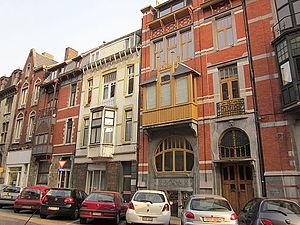
sequ.nusbaum
La rue Léon Mignon est une rue liégeoise qui va du carrefour de la rue des Bons Enfants et du square Léon Léonard au carrefour de la rue Saint-Séverin et de la rue Hocheporte.
La ville belge de Liège compte plus de 200 maisons de style Art nouveau ou en comportant certains éléments.
La séquence Nusbaum ou ensemble Nusbaum est un ensemble de neuf maisons contiguës de style Art nouveau situé à Liège dans la rue Léon Mignon du nᵒ 11 au nᵒ 27. Elle est l'œuvre de l'architecte liégeois Joseph Nusbaum.